LGBTQ rights in Moldova

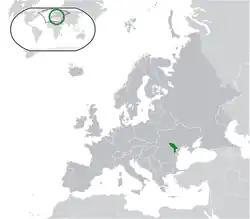
Location of Moldova (green) – Transnistria (light green)

Lesbian, gay, bisexual, and transgender (LGBT) people in Moldova face legal and social challenges and discrimination not experienced by non-LGBTQ residents. Households headed by same-sex couples are not eligible for the same rights and benefits as households headed by opposite-sex couples. Same-sex unions are not recognized in the country, so consequently same-sex couples have little to no legal protection. Nevertheless, Moldova bans discrimination based on sexual orientation in the workplace, and same-sex sexual activity has been legal since 1995.